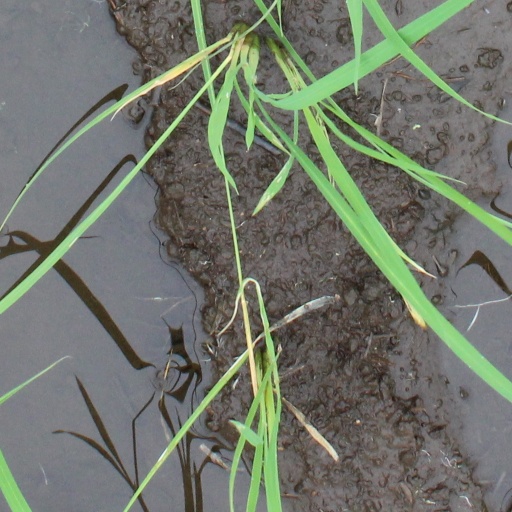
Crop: rice